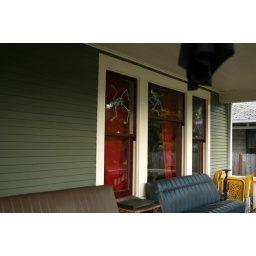
There is a Domo in this picture who is waiting for a little girl to come home from school and play!